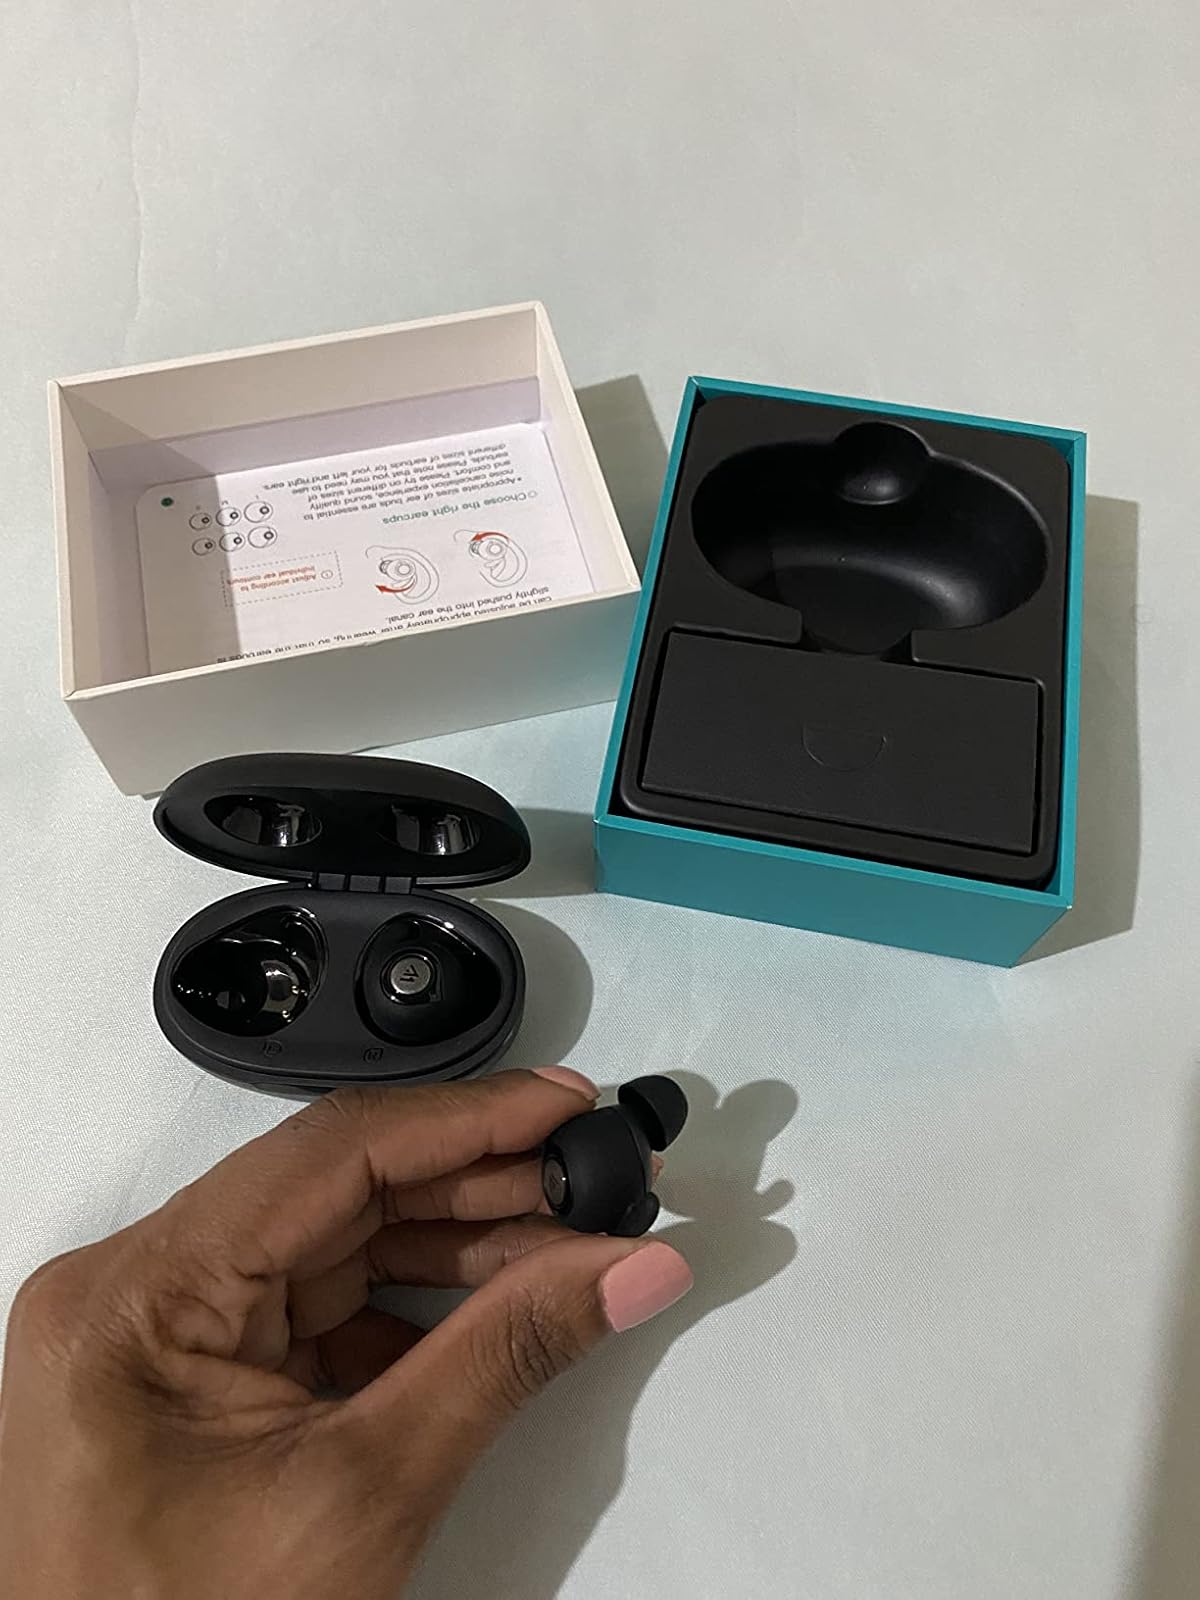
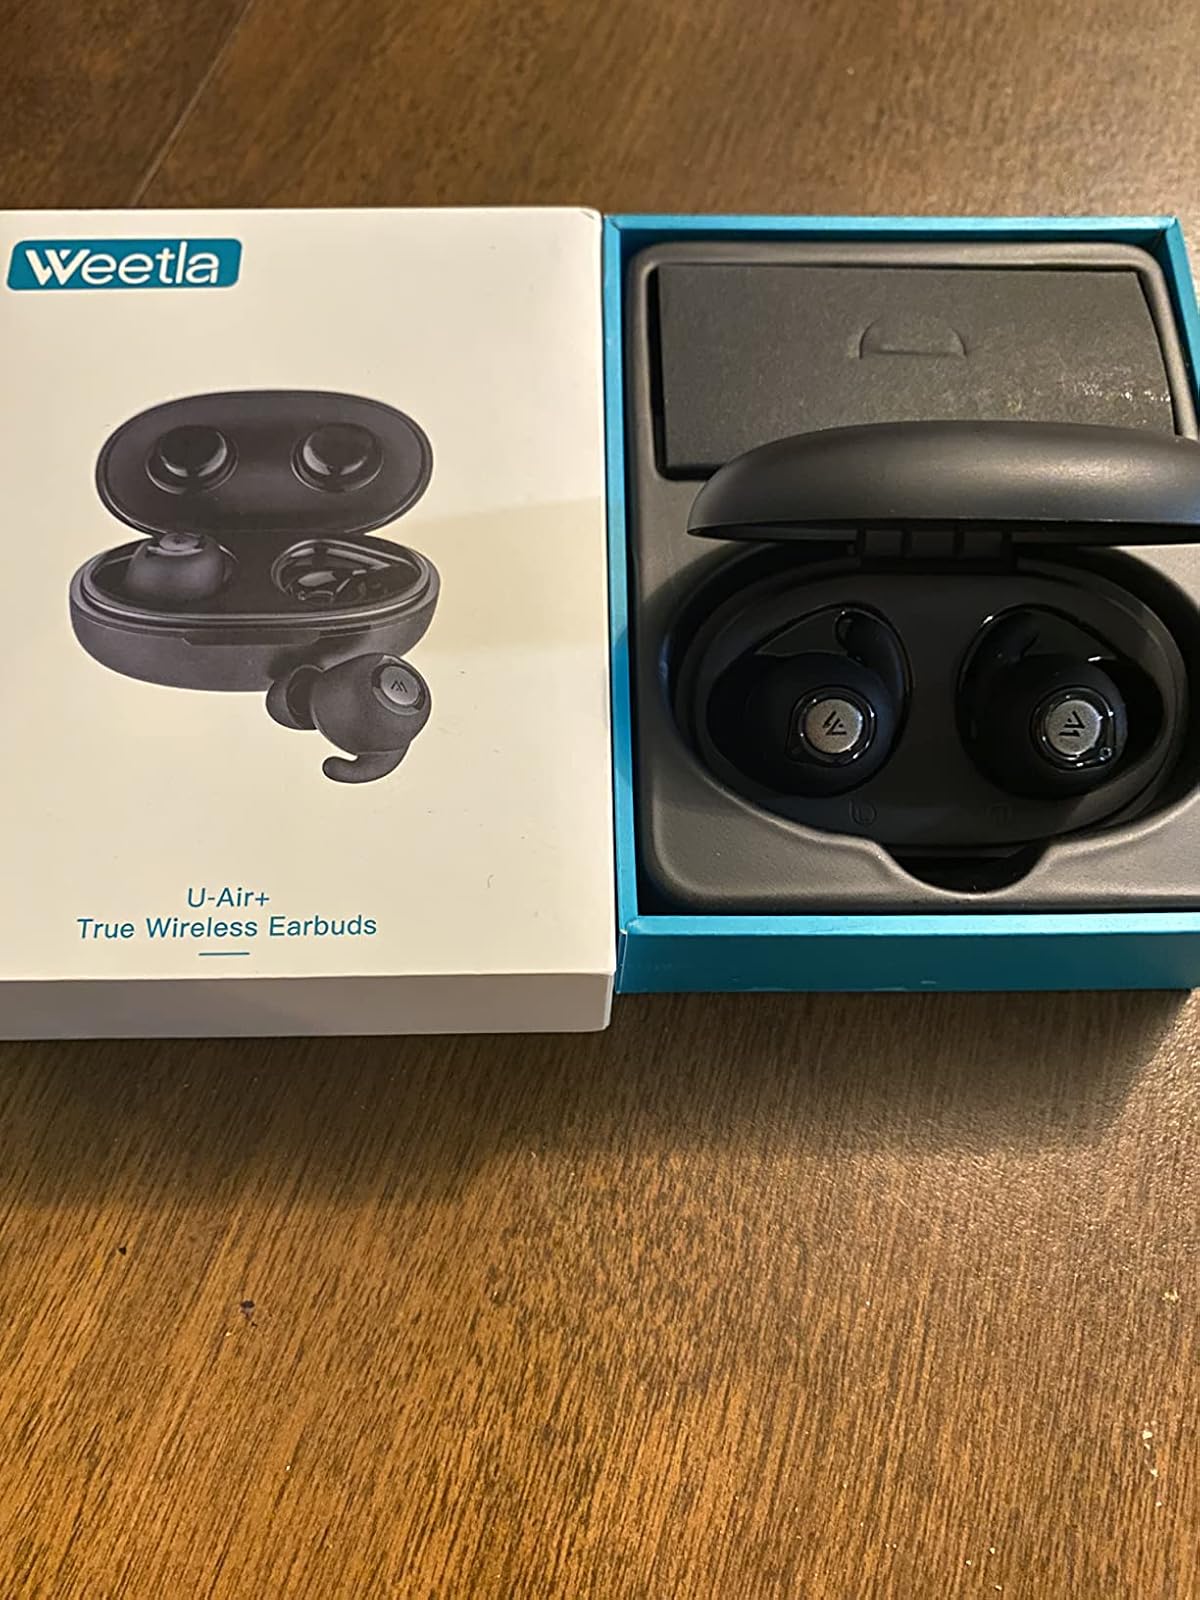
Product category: earbuds
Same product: yes